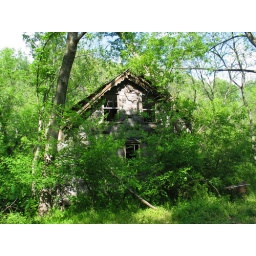
This dilapidated house was sitting in the middle of nowhere in the woods, just waiting to be photographed.